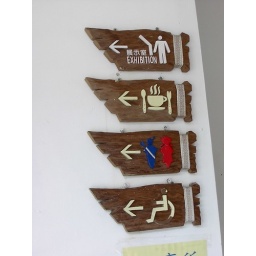
Cute bathroom sign at Taroko Gorge in Taiwan.